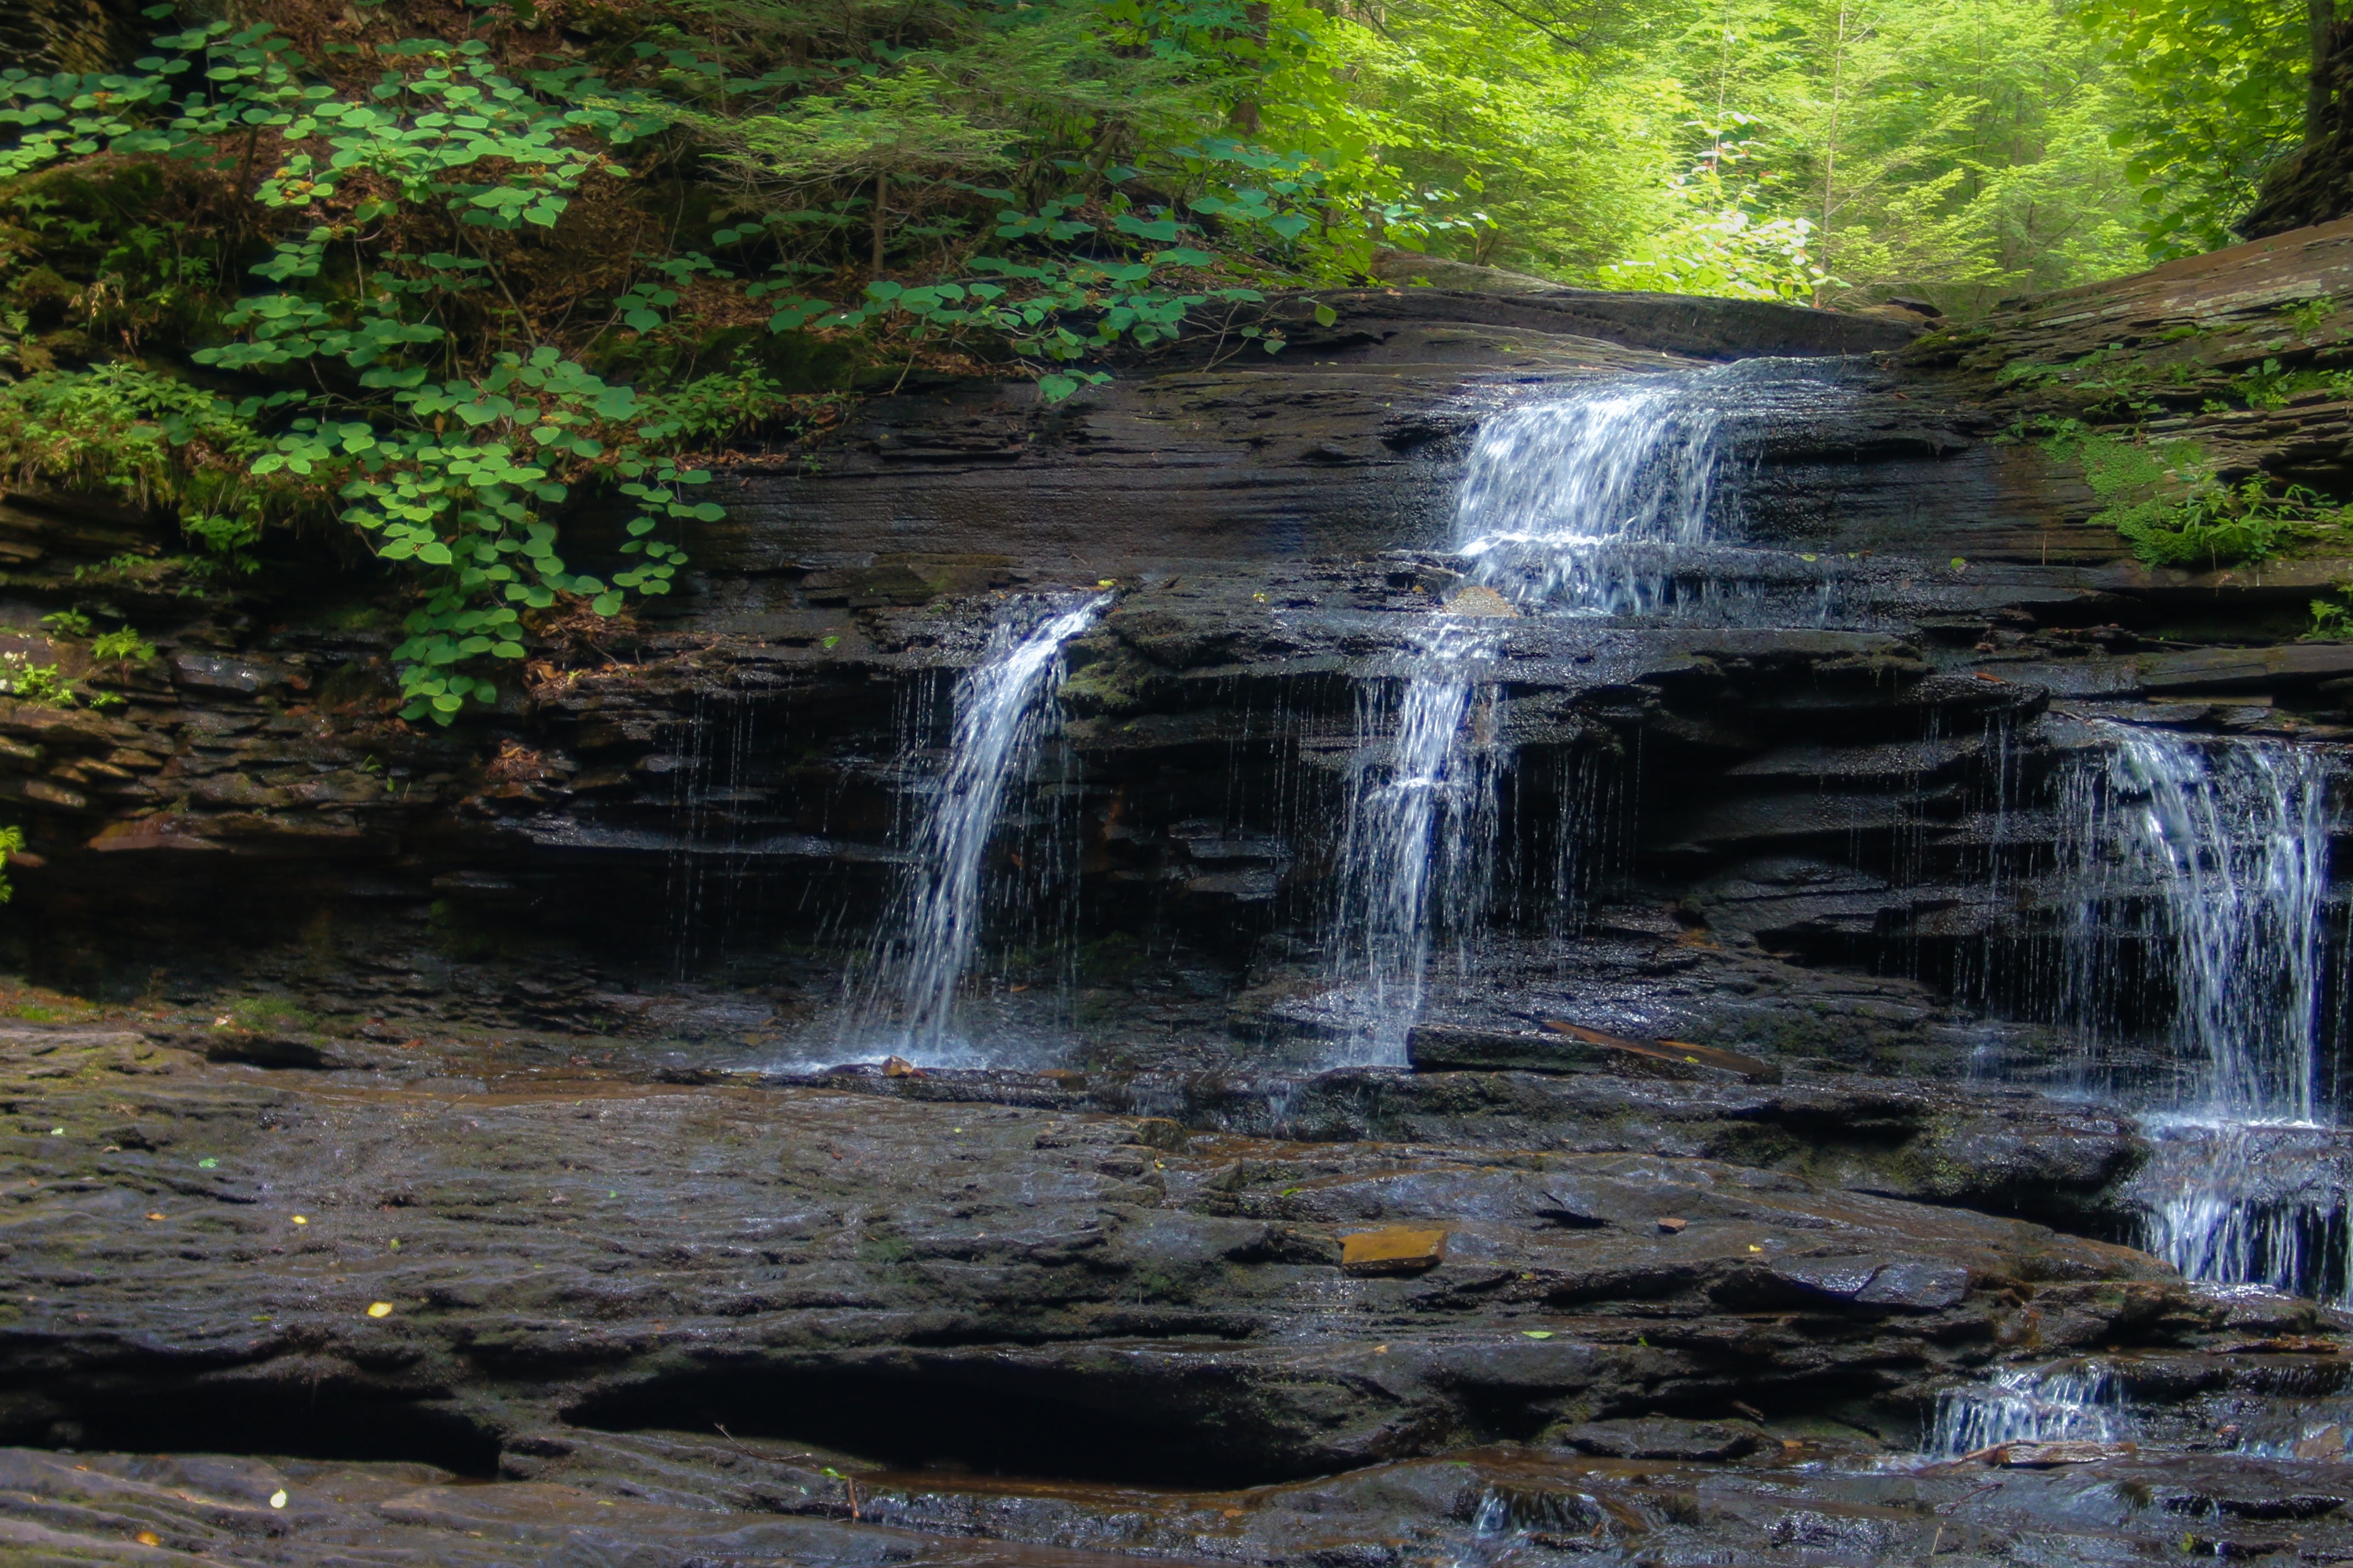
water, nature, forest, waterfall, creek, river, stream, autumn, rapid, body of water, wasserfall, water feature, watercourse